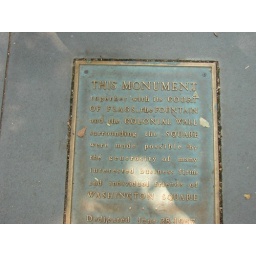
Plaque on ground in front of monument in Washington Square